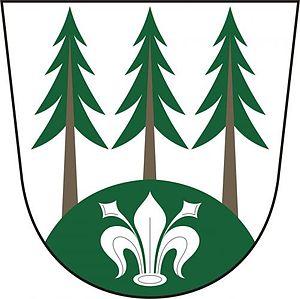
Sulkovec est une commune du district de Žďár nad Sázavou, dans la région de Vysočina, en République tchèque. Sa population s'élevait à 170 habitants en 2019.